Cristo de la Concordia

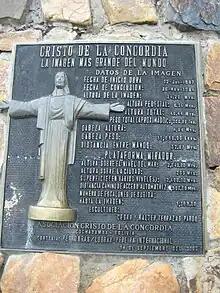
Plaque describing the statue in Cochabamba, Bolivia.

Construction of the statue began on 12 July 1987, and was completed 20 November 1994. It was designed by César and Wálter Terrazas Pardo, and was modeled after the statue "Christ the Redeemer" in Rio de Janeiro. Standing above the city of Cochabamba, the statue rises above sea level. Upon its completion, it became the largest statue of Jesus Christ in the world, surpassing the one it was modeled after. It weighs approximately . The head of the statue is tall, and weighs . The arms span . The statue has a surface area of 2,400 sq. metres (25,833 sq. ft.). 1,399 stairs lead to a viewing area inside the arms of the statue, but visitors are only permitted to make the ascent on Sundays.